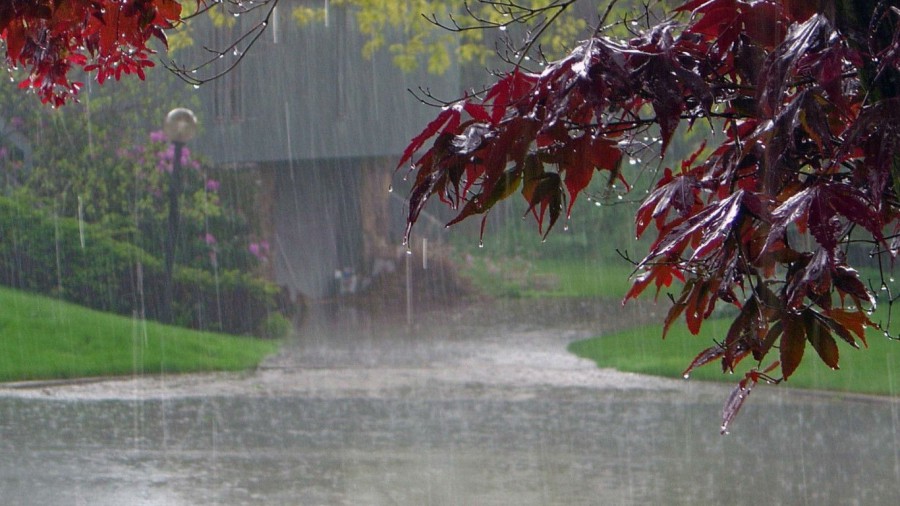
Weather: rain or strom